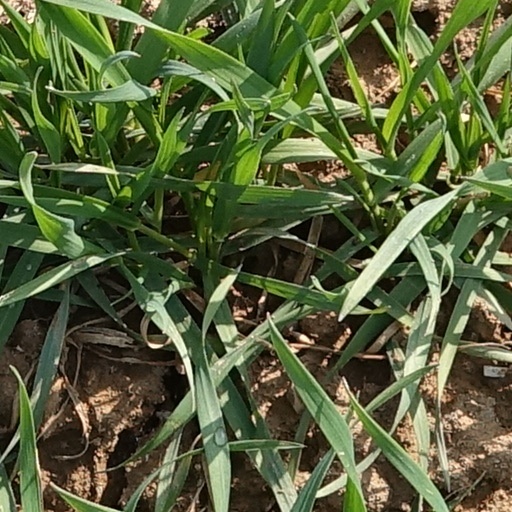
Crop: wheat